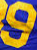
Number: 9